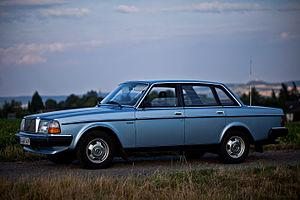
La Volvo 264 fait partie de la série de Volvo 260 comprenant plusieurs modèles : les 262, 262 C, 264 et 265. Il s'agit des modèles haut de gamme du constructeur suédois Volvo.